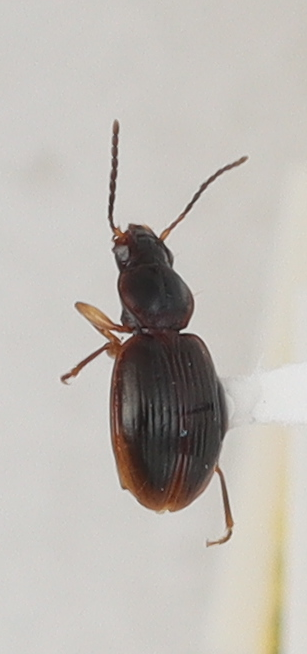
Scientific name: Mecyclothorax discedens
Plot: 4
Trap: S
Collected: 20210810